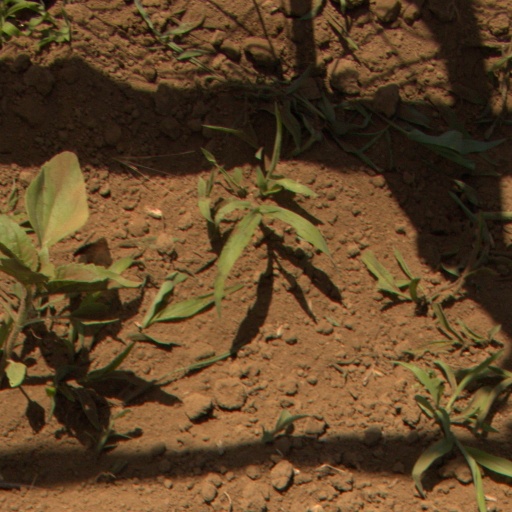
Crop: Jerusalem artichoke